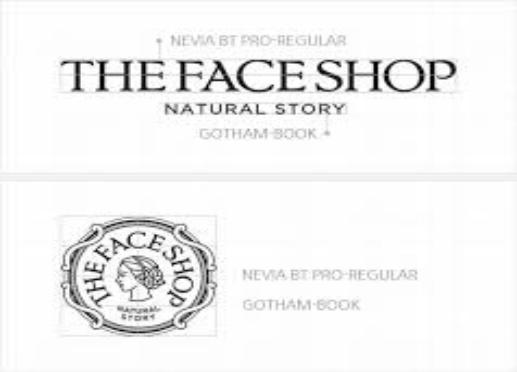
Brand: faceshop
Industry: Necessities